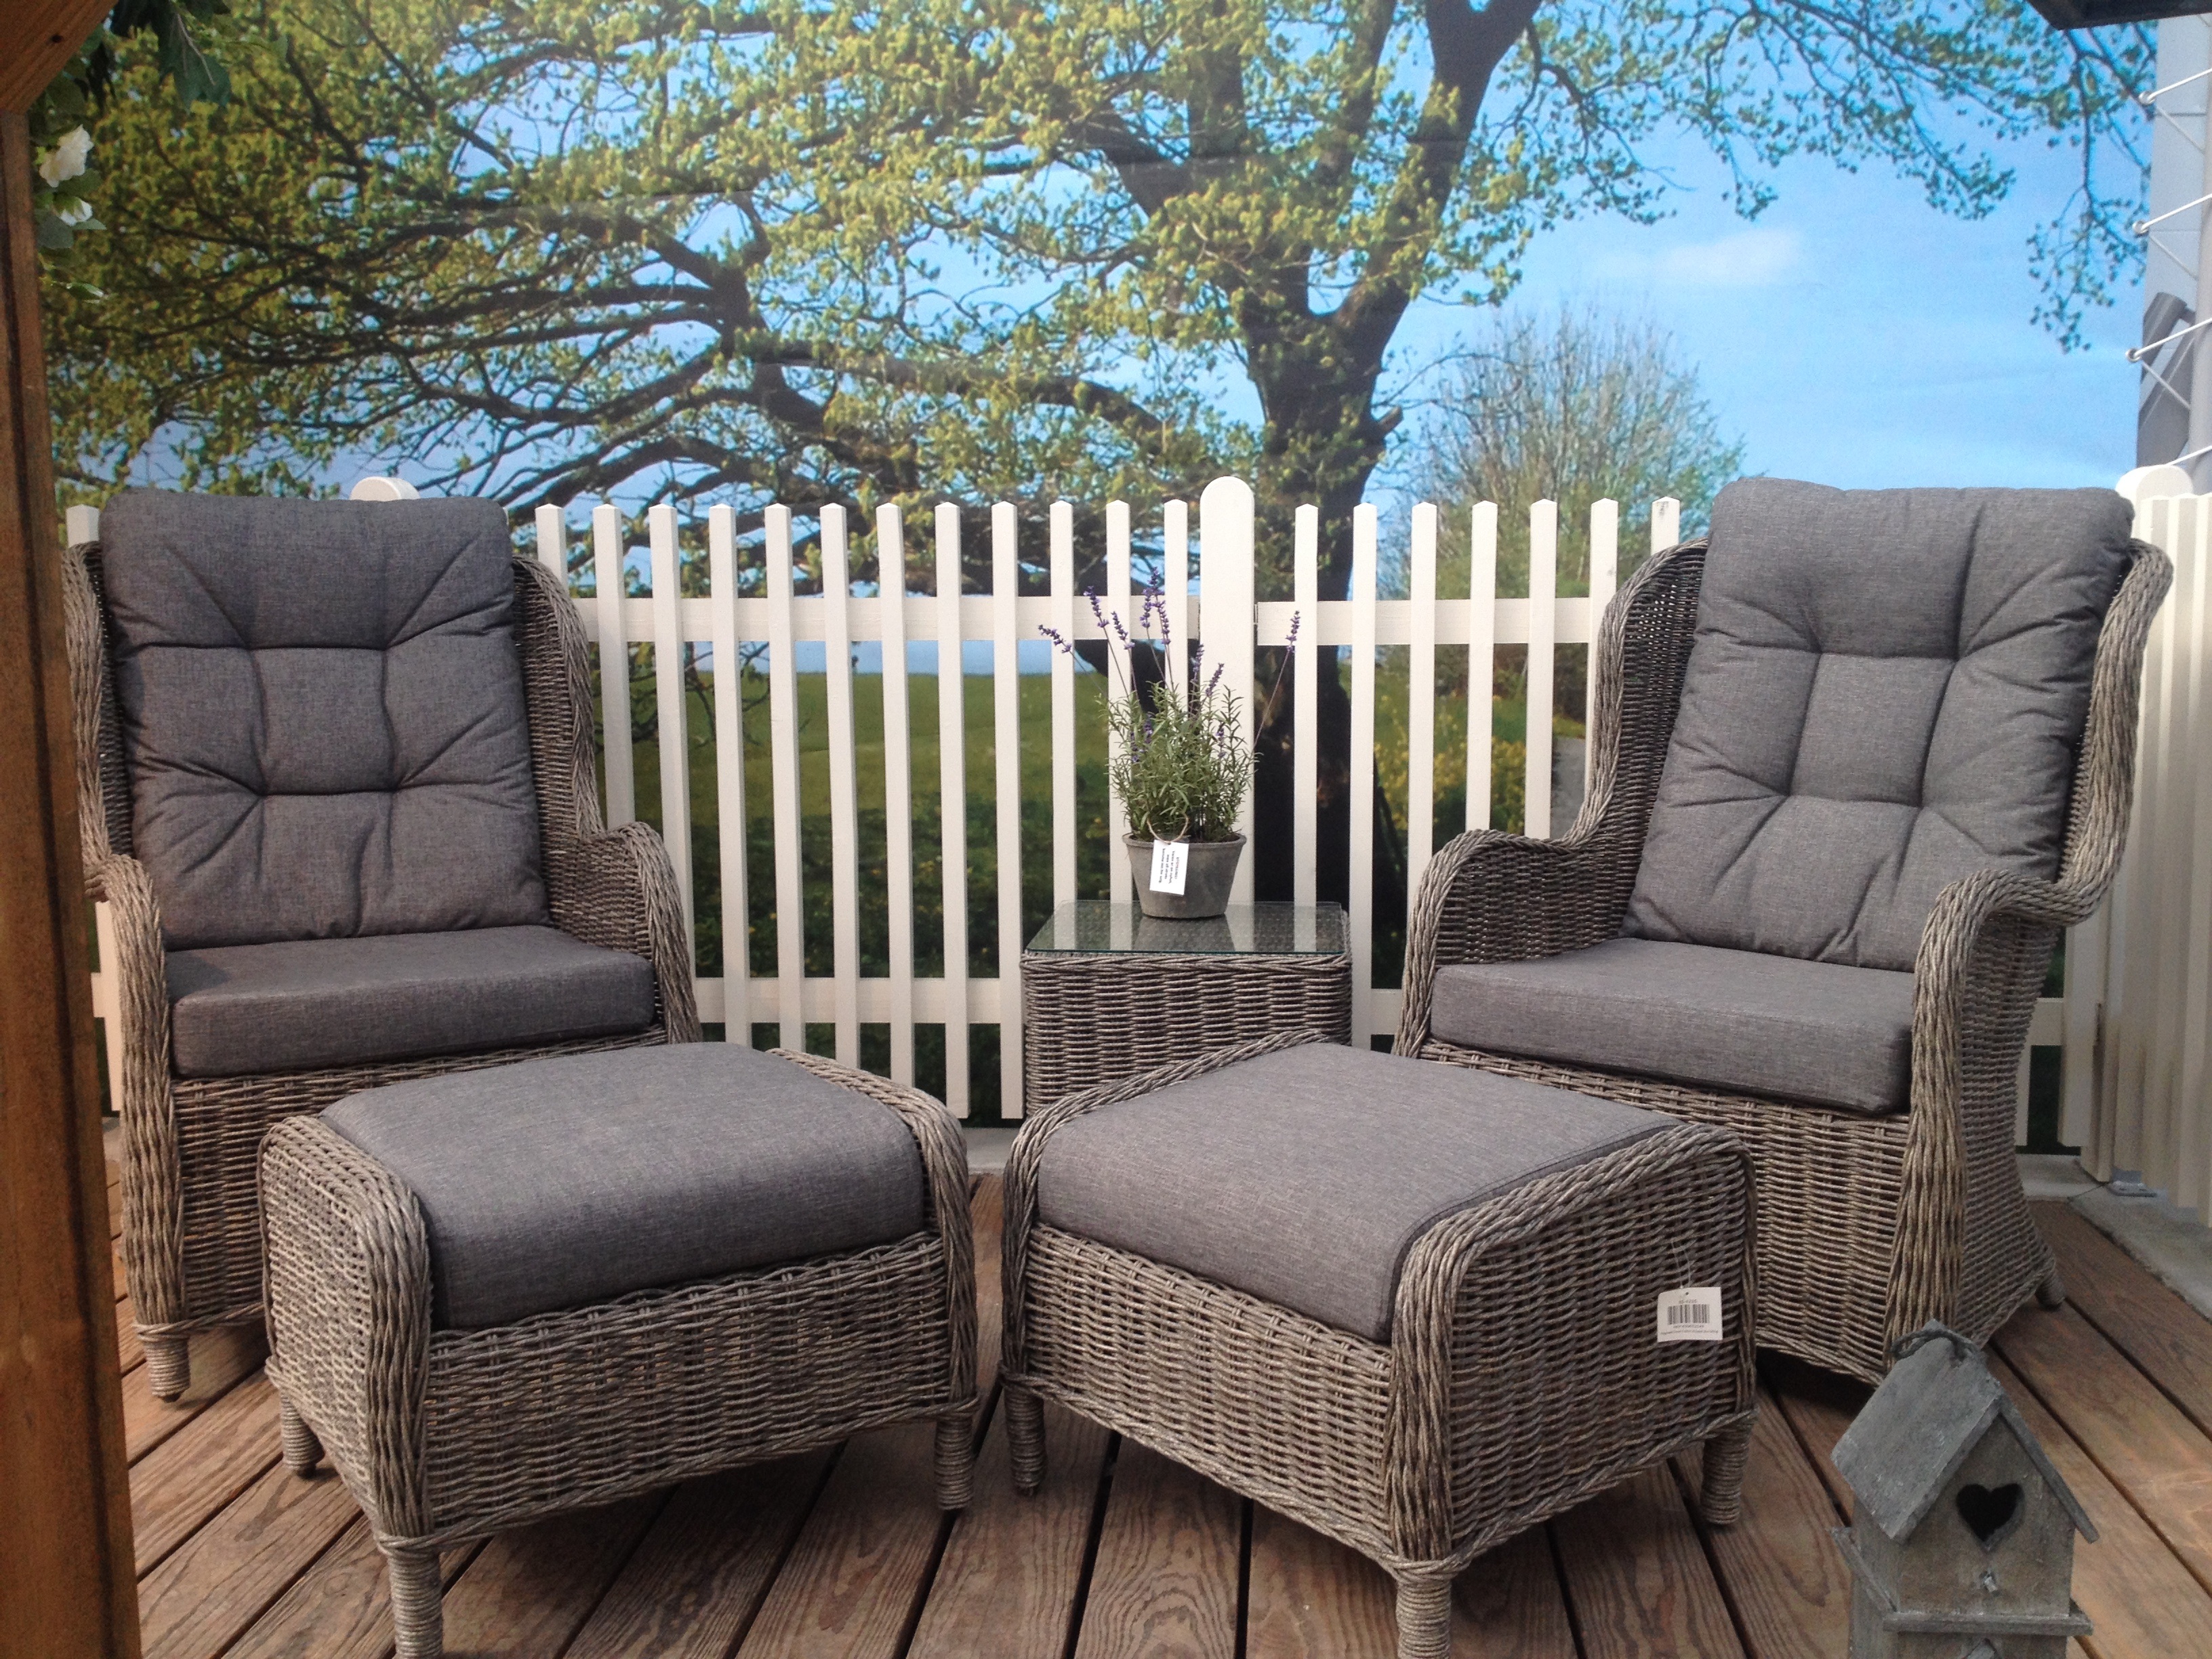
chair, porch, cottage, patio, property, living room, furniture, room, garden, wicker, terrace, loveseat, outdoor structure